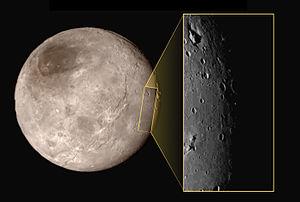
La géologie de Charon inclut les caractéristiques de surface, de la croûte et de l'intérieur de Charon, une lune de Pluton. Le diamètre de Charon est d'environ 1 208 km, soit presque la moitié de celui de Pluton. Charon est suffisamment massif pour être en équilibre hydrostatique et avoir une forme approximativement sphérique.
New Horizons est une sonde de l'agence spatiale américaine dont l'objectif principal est l'étude de la planète naine Pluton et ses satellites, ce qui a été réalisé mi-juillet 2015, puis après de légères modifications de trajectoire, elle a pu explorer Arrokoth, un autre corps de la ceinture de Kuiper, et pourrait éventuellement en étudier un autre. New Horizons est la première mission spatiale qui explore cette région du Système solaire. Du fait de leur éloignement, on dispose de très peu d'informations sur les corps célestes qui s'y trouvent, car ceux-ci sont à peine visibles avec les meilleurs télescopes. Or leurs caractéristiques sont susceptibles de fournir des informations importantes sur le processus de formation du Système solaire.
Charon, officiellement Pluton I Charon est le plus grand satellite naturel de Pluton et un objet massif de la ceinture de Kuiper.